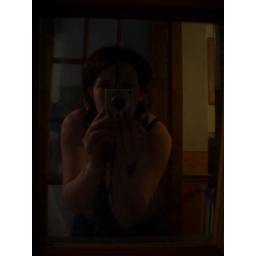
hair straightening mirror in the kitchen